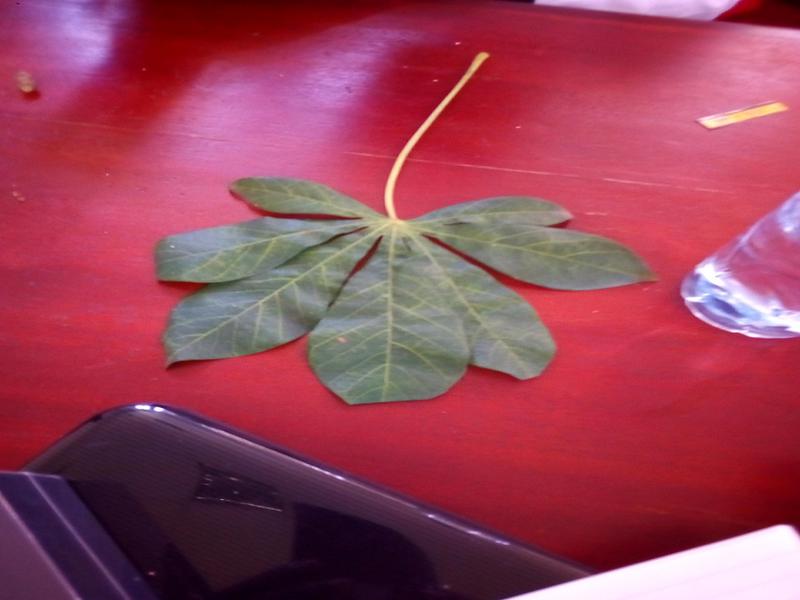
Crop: cassava
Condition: brown_streak_disease